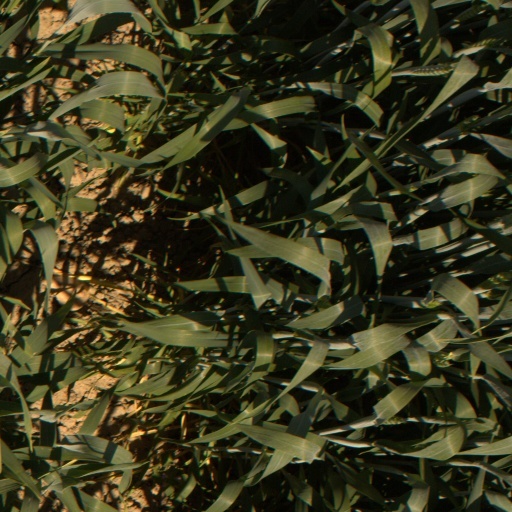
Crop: wheat